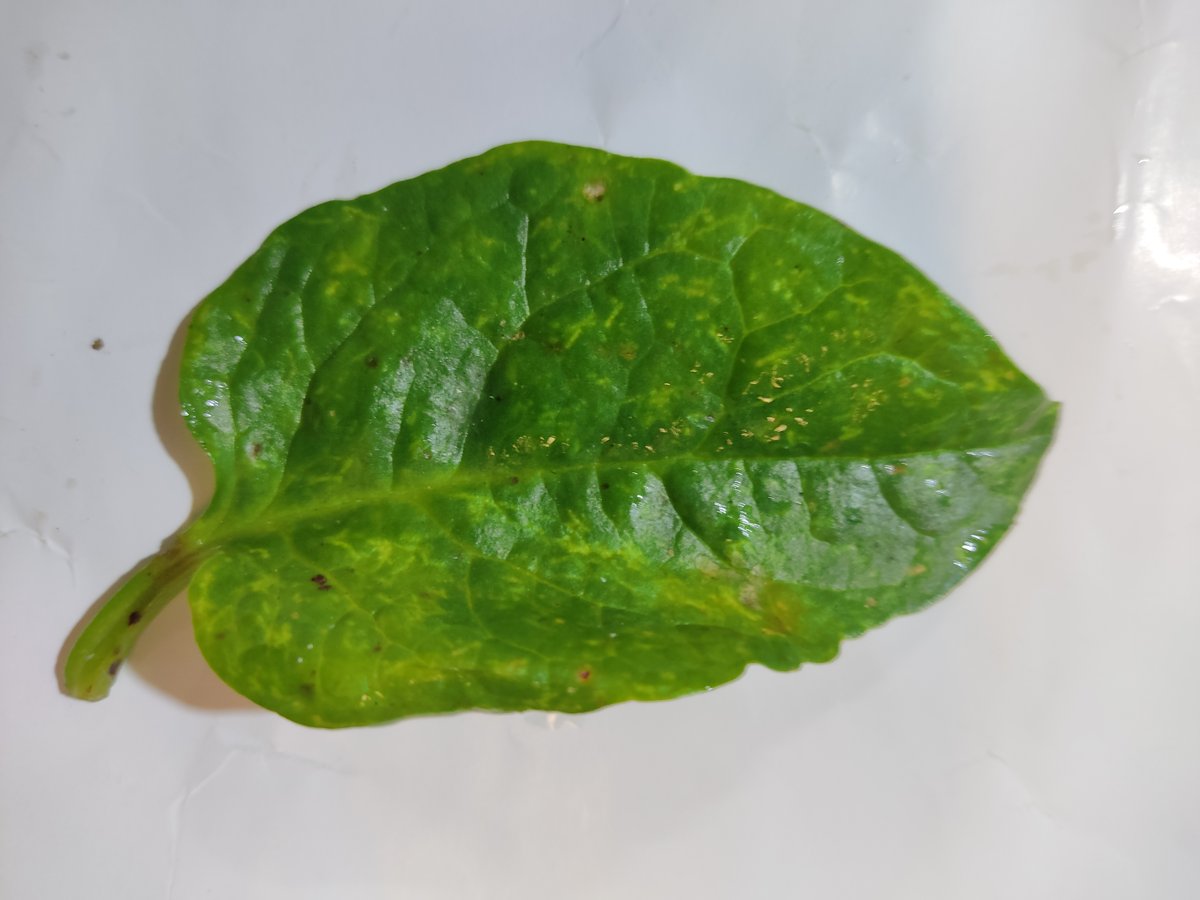
Label: Downy-Mildew